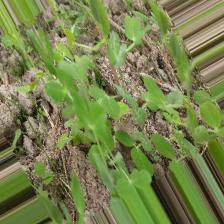
Label: Normal